Ingvar the Far-Travelled

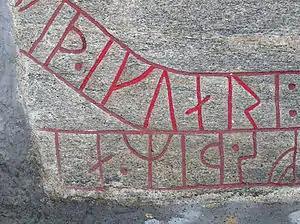
The runes ikuari, dative singular of "Ingvarr", on runestone Sö 281

Ingvar the Far-Travelled (Old Norse: "Yngvarr víðfǫrli", Swedish: "Ingvar Vittfarne") was a Swedish Viking who led an expedition that fought in the Kingdom of Georgia.